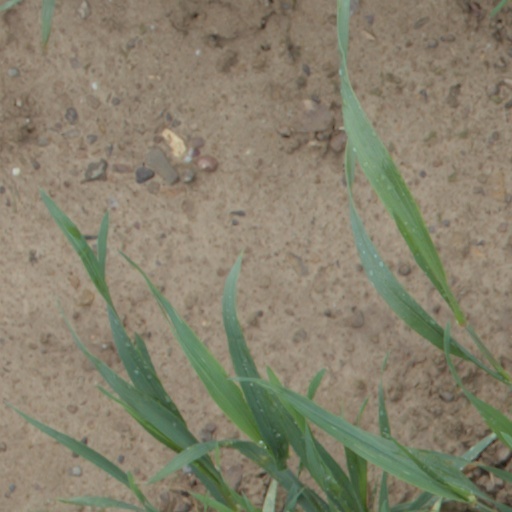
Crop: wheat